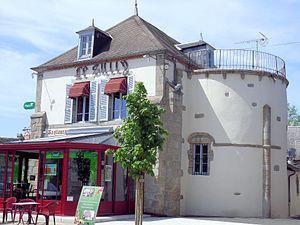
Gouzon - Le restaurant ""Le Sully"", ancienne église paroissiale Saint-Martin"
L'église Saint-Martin est une église catholique située à Gouzon, dans le département de la Creuse, en France.